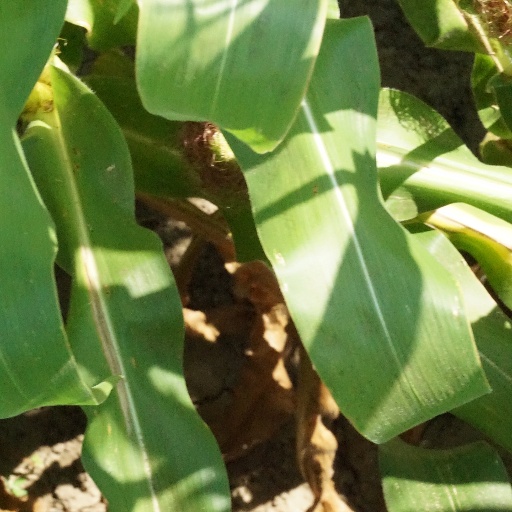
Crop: maize; corn